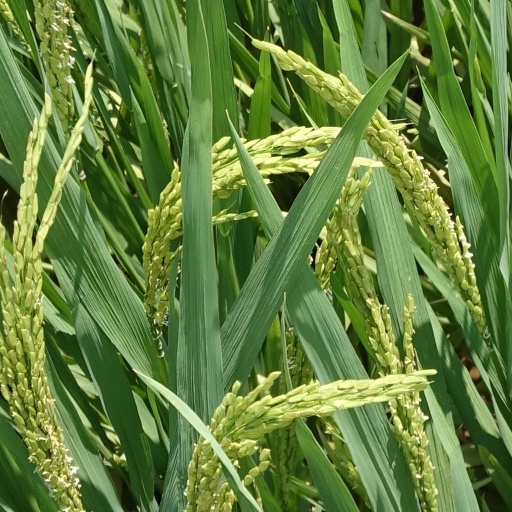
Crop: rice